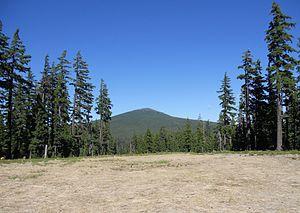
Le pic Maiden, en anglais : Maiden Peak, est un volcan bouclier culminant à 2 384 mètres d'altitude dans le centre de l'Oregon, au Nord-Ouest des États-Unis. Il fait partie de la chaîne des Cascades et se trouve à la limite de la forêt nationale de Willamette et de la forêt nationale de Deschutes. Fréquenté depuis des siècles par les Amérindiens, son sommet a constitué au début du XXᵉ siècle un point de vue destiné à l'observation des feux de forêt.